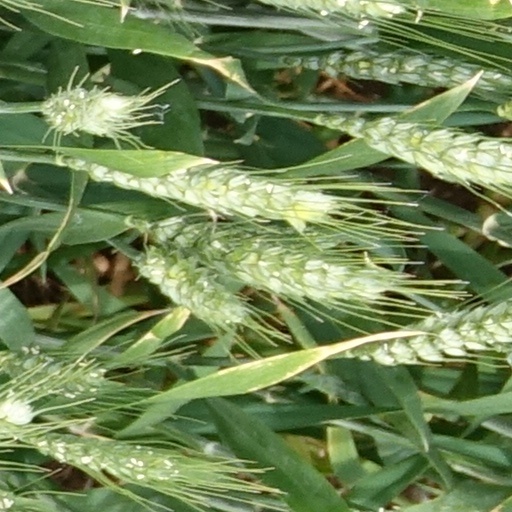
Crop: wheat